Test of Understanding in College Economics

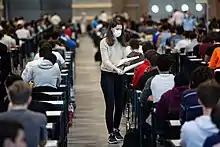
Administering exams

The Test of Understanding in College Economics or TUCE is a standardized test of economics used across the United States for over 50 years.